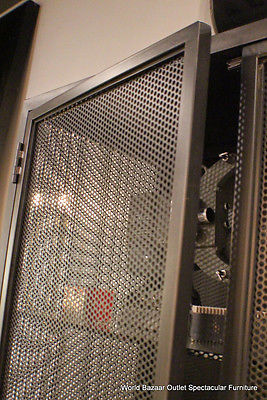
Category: cabinet